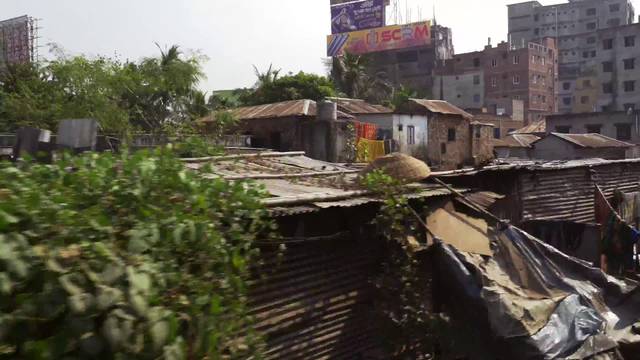
Region: Bangladesh
Coordinates: 23.812, 90.404